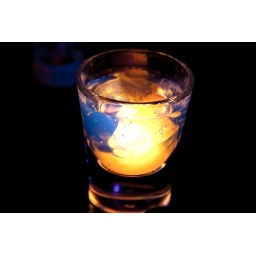
Tonic water in a shot glass with liquid from a accent highlighter being dripped from a syringe with a UV light on it.